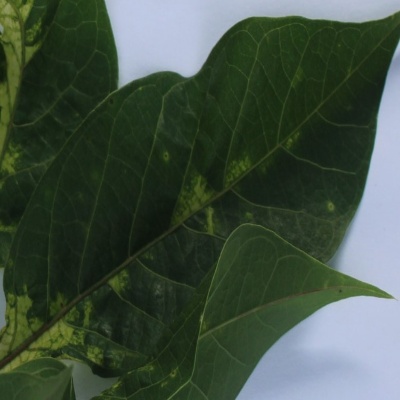
Crop: Cassava
Condition: mosaic